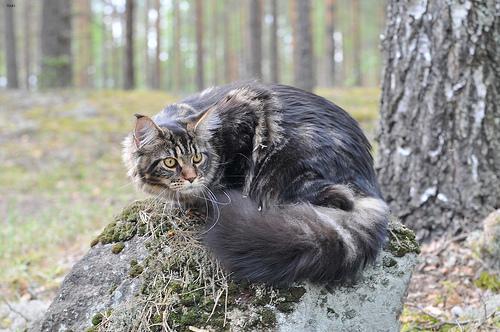
Breed: Maine Coon